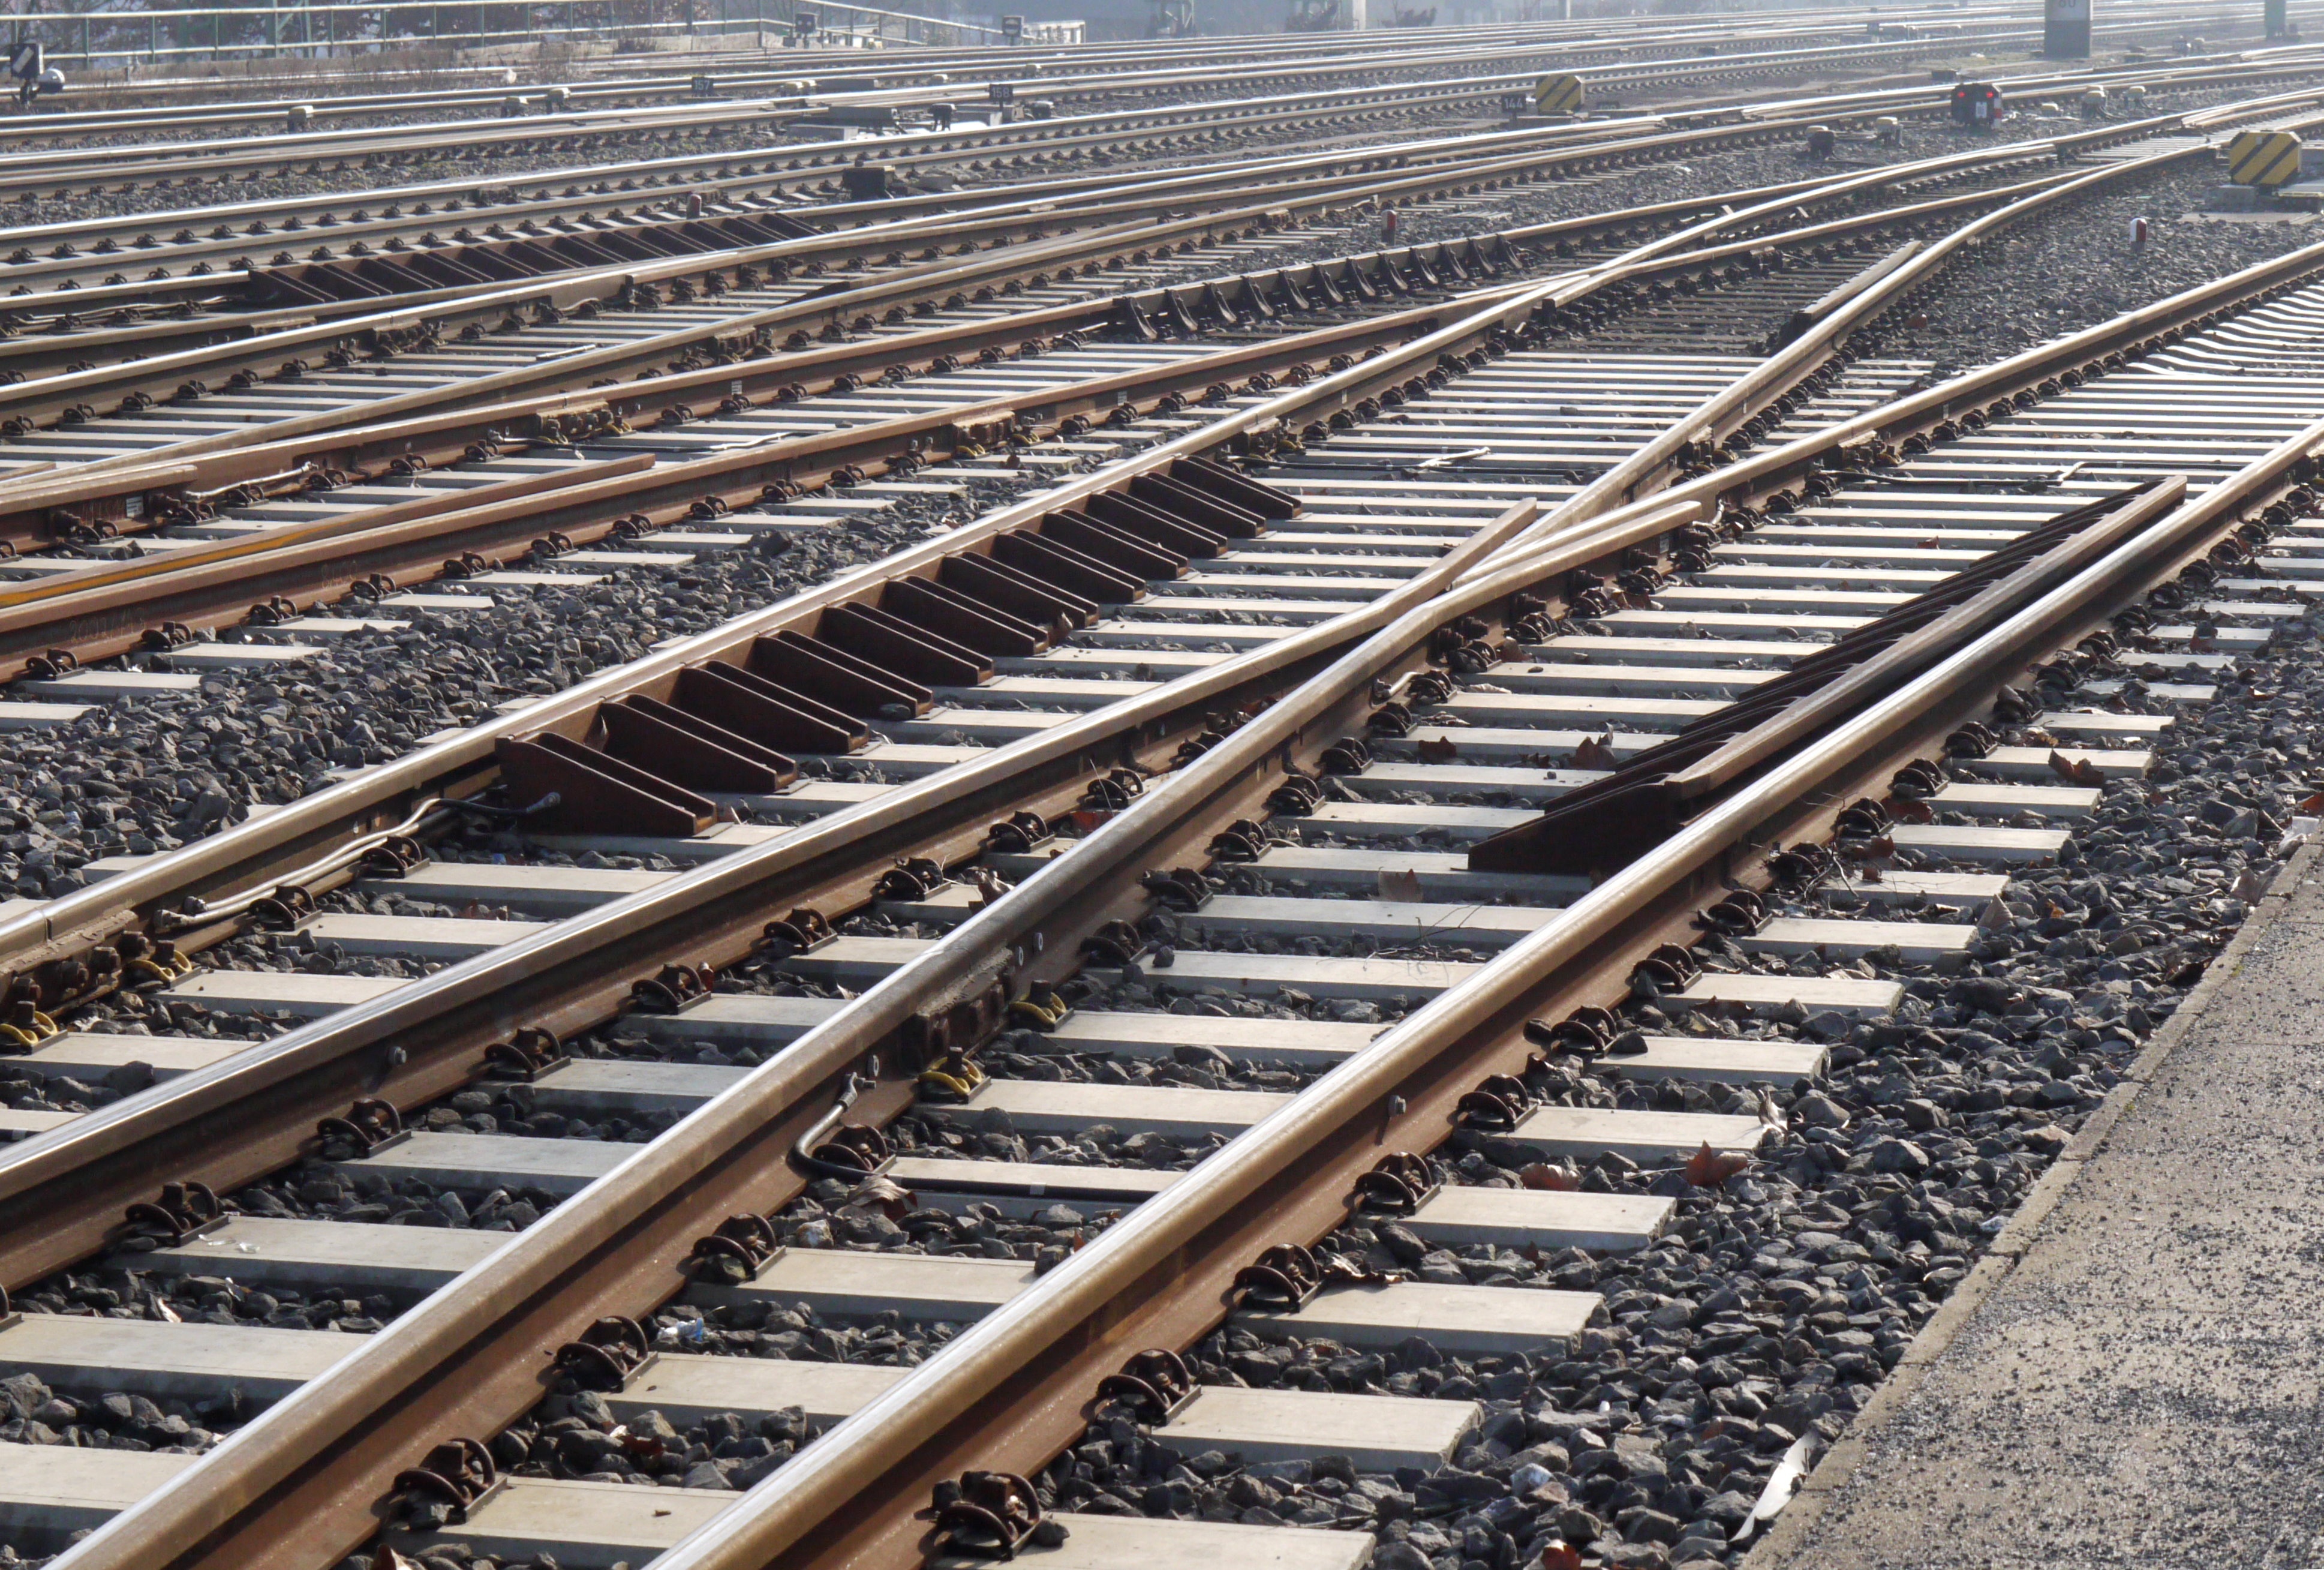
track, transport, vehicle, blank, tracks, cruise, infrastructure, soft, seemed, rail transport, signals, station entrance, centerpiece, rail tracks, small iron, rolling stock, nonbuilding structure, railroad car, railway connection, radlenker, concrete sleepers, seemed cling